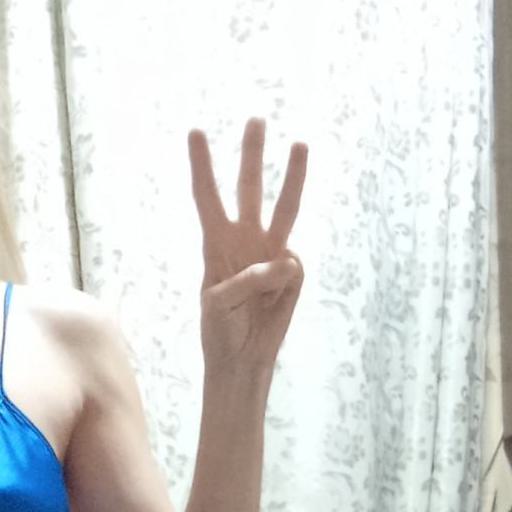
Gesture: three